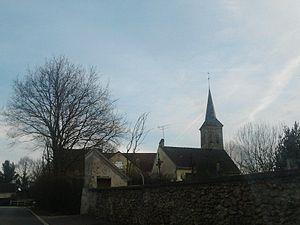
Église de Saint-Denis-lès-Rebais (Seine-et-Marne, France).
Saint-Denis-lès-Rebais est une commune française située dans le département de Seine-et-Marne en région Île-de-France.